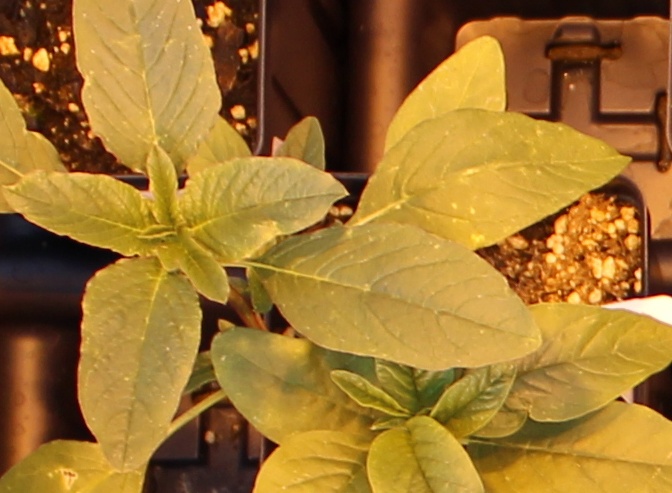
Label: Waterhemp